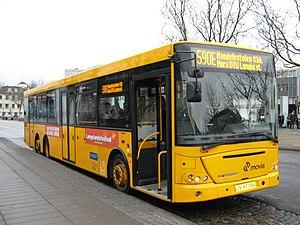
Le Jonckheere Transit et Jonckheere Transit 2000 est un autobus suburbain fabriqué et commercialisé par le constructeur belge Jonckheere de 1993 à 2013.